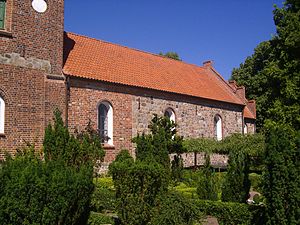
Farums historie / Fra vikingetid til reformationen
Farum Kirkes skib set fra syd.